1924 FA Cup final

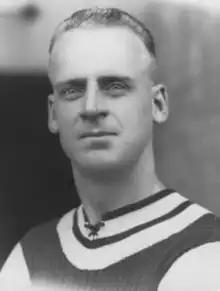
Aston Villa's England international inside-left Billy Walker, pictured in 1925

During the 1923–24 First Division season, both Newcastle and Aston Villa occupied a position in the top half of the table, as they had each season since the end of the First World War. Newcastle beat Aston Villa 4–1 at St James' Park on New Year's Day, but when the teams met again at Villa Park on Easter Monday, just five days before the Cup final, Aston Villa won convincingly, 6–1, with Walker scoring a hat-trick. Walker had scored another hat-trick against Newcastle in a League match four years earlier. It was Villa's biggest League win of the season and the first time Newcastle had conceded six in a League match since 1909. Newcastle fielded a virtual reserve team for this match, with only Willie Gibson keeping his place for the Cup final, but their Scottish goalkeeper Sandy Mutch suffered a serious knee injury that ruled him out of the final and prematurely ended his career. Mutch had played for Huddersfield Town in two previous finals, including the 1920 match against Aston Villa.